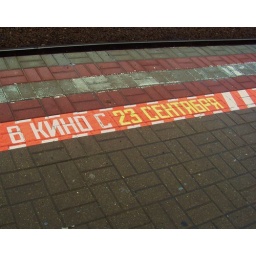
spotted and shot on the 23rd of september in moscow, kurski train station.